Eleonora Ehrenbergová

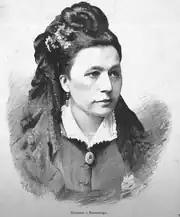
Eleonora Ehrenbergová by Jan Vilímek, 1885

Eleonora Ehrenbergová or Eleonora Gayerová z Ehrenbergů (1 November 1832 in Modrá Hůrka – 30 August 1912 in Ondřejov) was a Czech operatic soprano.